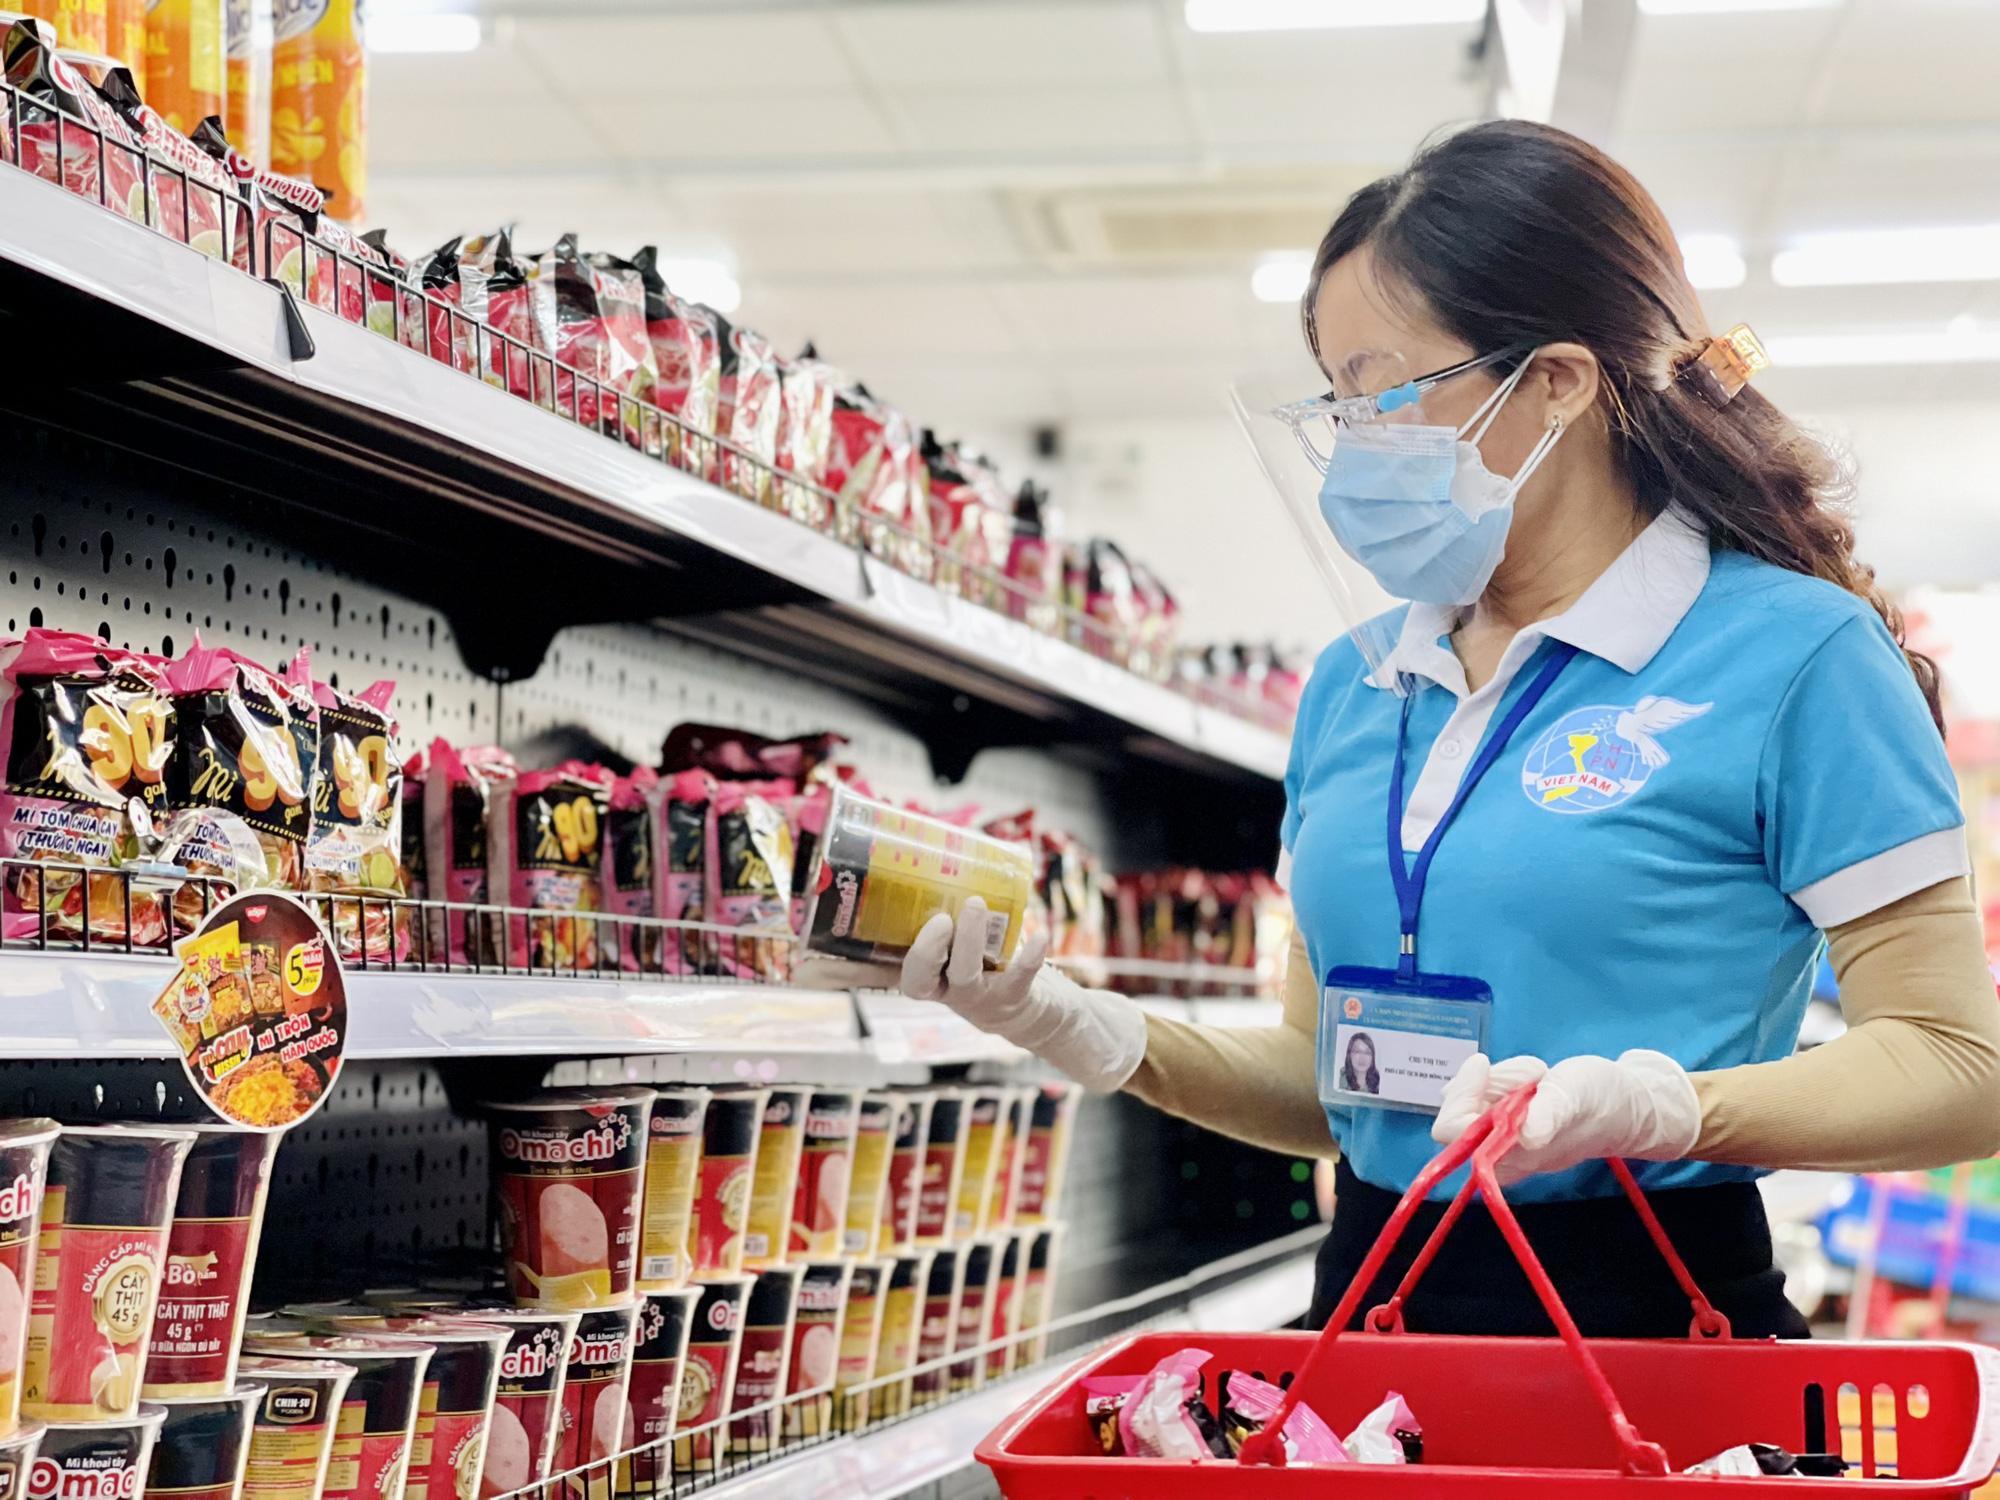
có một người phụ nữ đang cầm trên tay một cái hộp